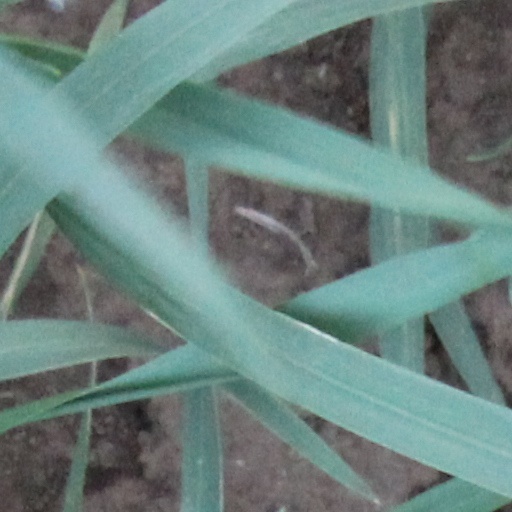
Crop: wheat